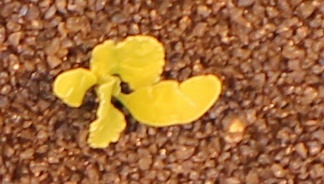
Label: Sugar beet